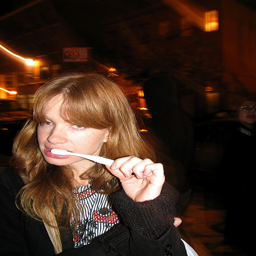
A young woman brushing her teeth at night
A pretty young lady brushing her teeth with a white toothbrush.
A woman is photographed while brushing her teeth
Girl brushing her teeth outside in the dark in the city.
A girl brushing her teeth with a white toothbrush outside.